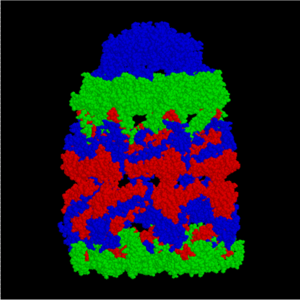
La protéine GroEL appartient à la famille des chaperonines des molécules chaperonnes, et se trouve chez un grand nombre de bactéries. Elle est nécessaire pour le repliement efficace de nombreuses protéines. Afin de fonctionner efficacement, GroEL requiert le complexe protéique couvercle associé GroES. Chez les eukaryotes, les protéines Hsp60 et Hsp10 sont structurellement et fonctionnellement presque identiques à GroEL et GroES, respectivement.